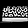
Label: Bag